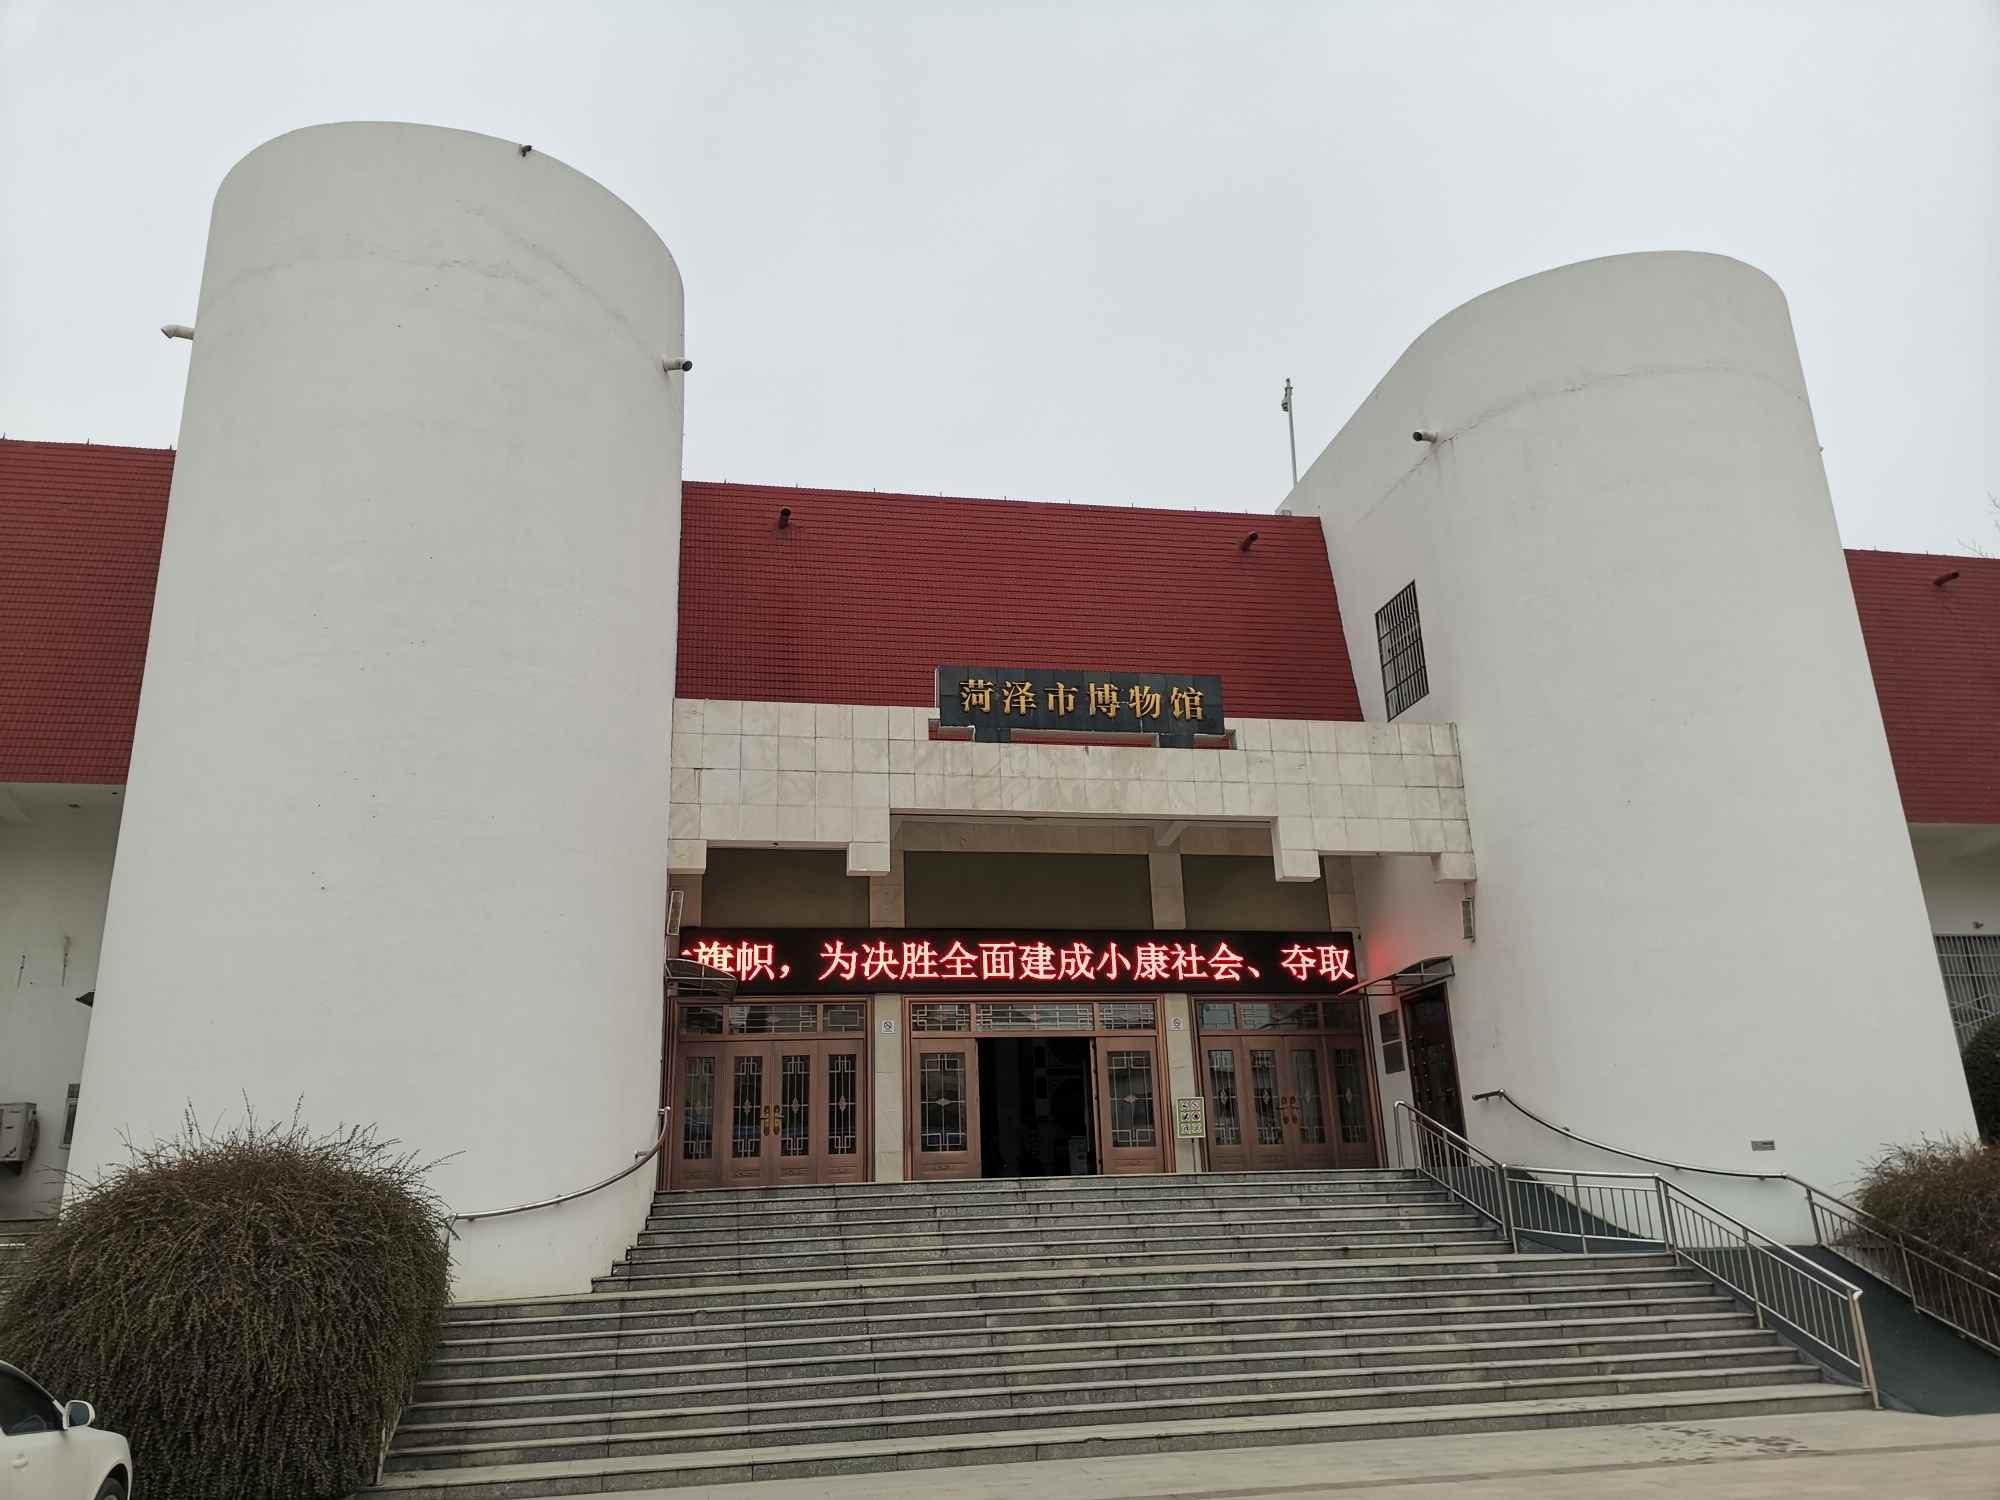
地标名称：菏泽市博物馆
所在城市：菏泽市·牡丹区